Fornæs Lighthouse

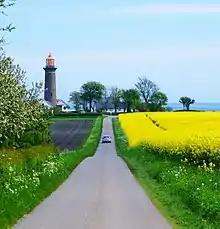
The road to Fornæs Lighthouse north of Grenaa

The tower is based on a 3 meter deep and 8.8 meter wide concrete foundation resting on solid lime underground. The 22 meter granite tower is built on a 0.5 meter granite base. The stairs leading up the tower has 84 granite steps, with one end integrated in the outer granite wall of the tower. The woodwork in the tower is made from teak. The cylindrical lamp structure has a diameter of 3.7 meters, and a window height of 2.8 meters supported by 12 window bars made of iron.